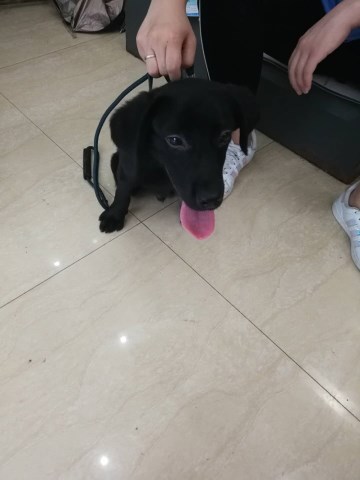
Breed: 3580-n000122-Labrador_retriever